Krishnaism

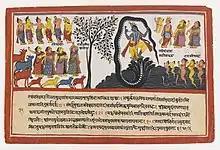
A page of "Bhagavata Purana" manuscript.

The term "Krishnaism" has been used to describe the schools, related to Vaishnavism, but focused on Krishna, while "Vishnuism/Vaishnavism" may be used for traditions focusing on Vishnu in which Krishna is an avatar, rather than a transcended Supreme Being. At the same time, Friedhelm Hardy does not at all define Krishnaism as a suborder or offshoot of Vaishnavism, considering it a parallel and no less ancient current of Hinduism. And, in accordance with Dandekar, the "Vasudevism" (the Vasudeva cult) is the beginning stage of Vaishnavism, hence, Krishnaism was basis for later Vaishnavism. Vishnuism believes in Vishnu as the supreme being, manifested himself as Krishna, thence Krishnaites assert Krishna to be "Svayam Bhagavan", "Ishvara", the "Para Brahman" in human form, that manifested himself as Vishnu. As such Krishnaism is believed to be one of the early attempts to make philosophical Hinduism appealing to the masses. In common language the term Krishnaism is not often used, as many prefer a wider term "Vaishnavism", which appeared to relate to Vishnu, more specifically as Vishnu-ism. In outdated literature, there is a broad understanding of Krishnaism as any cult of Krishna, including as a subordinate avatar. Thus, Krishnaism was subdivided into three categories: (1) exclusive worship of Krishna as supreme god or as incarnation of Vishnu; (2) exclusive worship of Radha as original shakti of Krishna or Vishnu; and (3) worship of Radha Krishna conjointly.